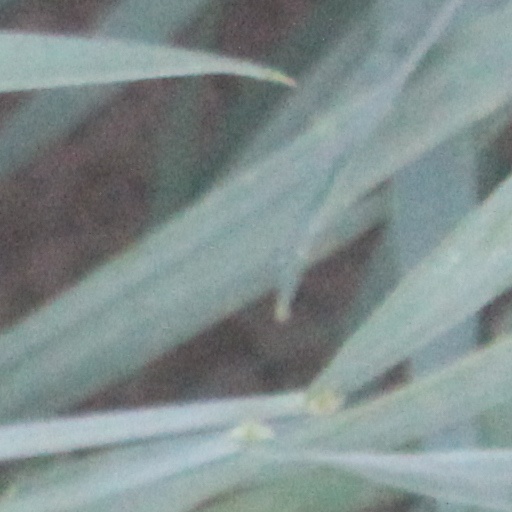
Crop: wheat